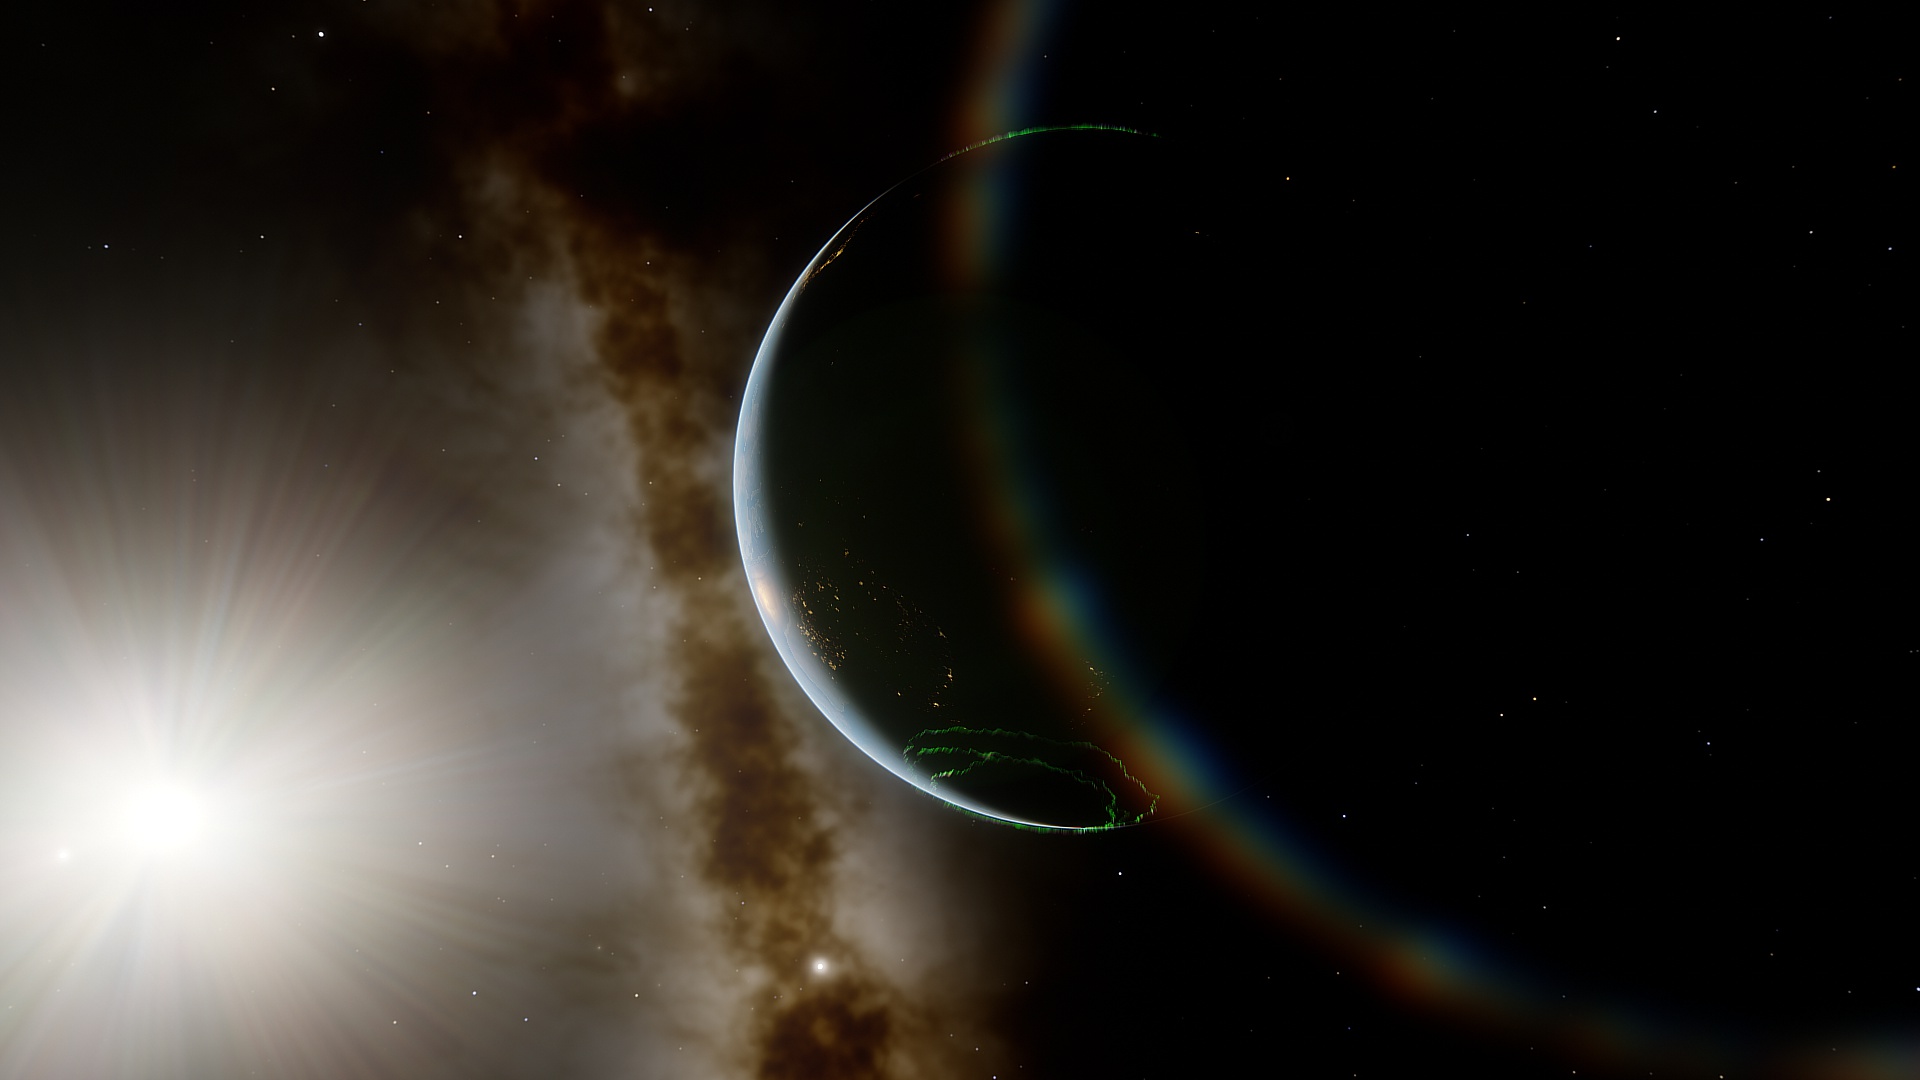
space, sky, astronomical object, atmosphere, outer space, universe, night, darkness, astronomy, science, star, circle